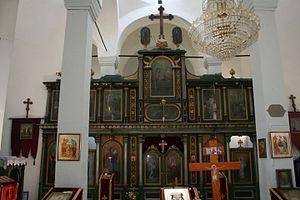
L'église de la Transfiguration de Krivaja est une église orthodoxe serbe située à Krivaja, dans le district de Mačva et sur le territoire de la Ville de Šabac en Serbie. Elle est inscrite sur la liste des monuments culturels de grande importance de la République de Serbie.